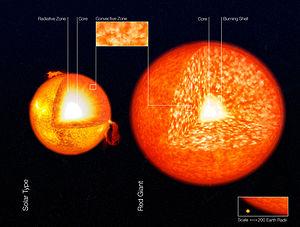
Une étoile géante rouge ou géante rouge est une étoile lumineuse de masse faible ou intermédiaire qui se transforme en étoile géante lors du stade tardif de son évolution stellaire. L'étoile devient ainsi plus grande, ce qui entraîne une diminution de sa température de surface et, conséquemment, entraîne un rougissement de celle-ci. Les géantes rouges comprennent les types spectraux K et M, mais aussi les étoiles de type S et la plupart des étoiles carbonées.